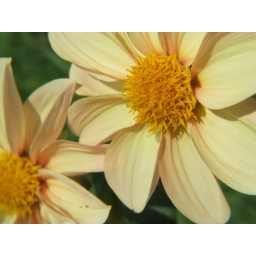
yellow flower against green grass